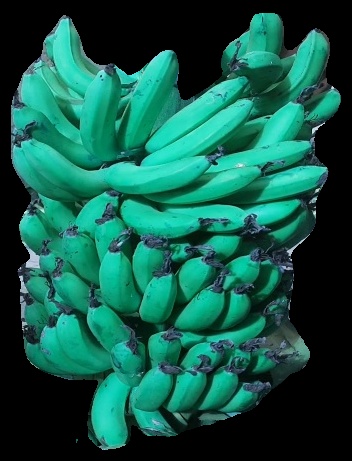
Variety: pachbale
Grade: grade3